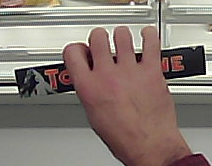
Product: toblerone_black